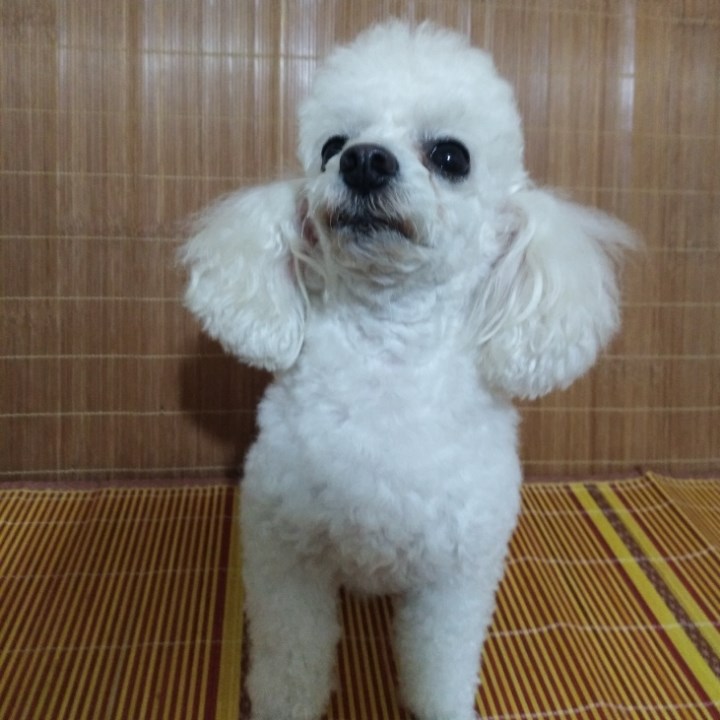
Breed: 2925-n000114-toy_poodle